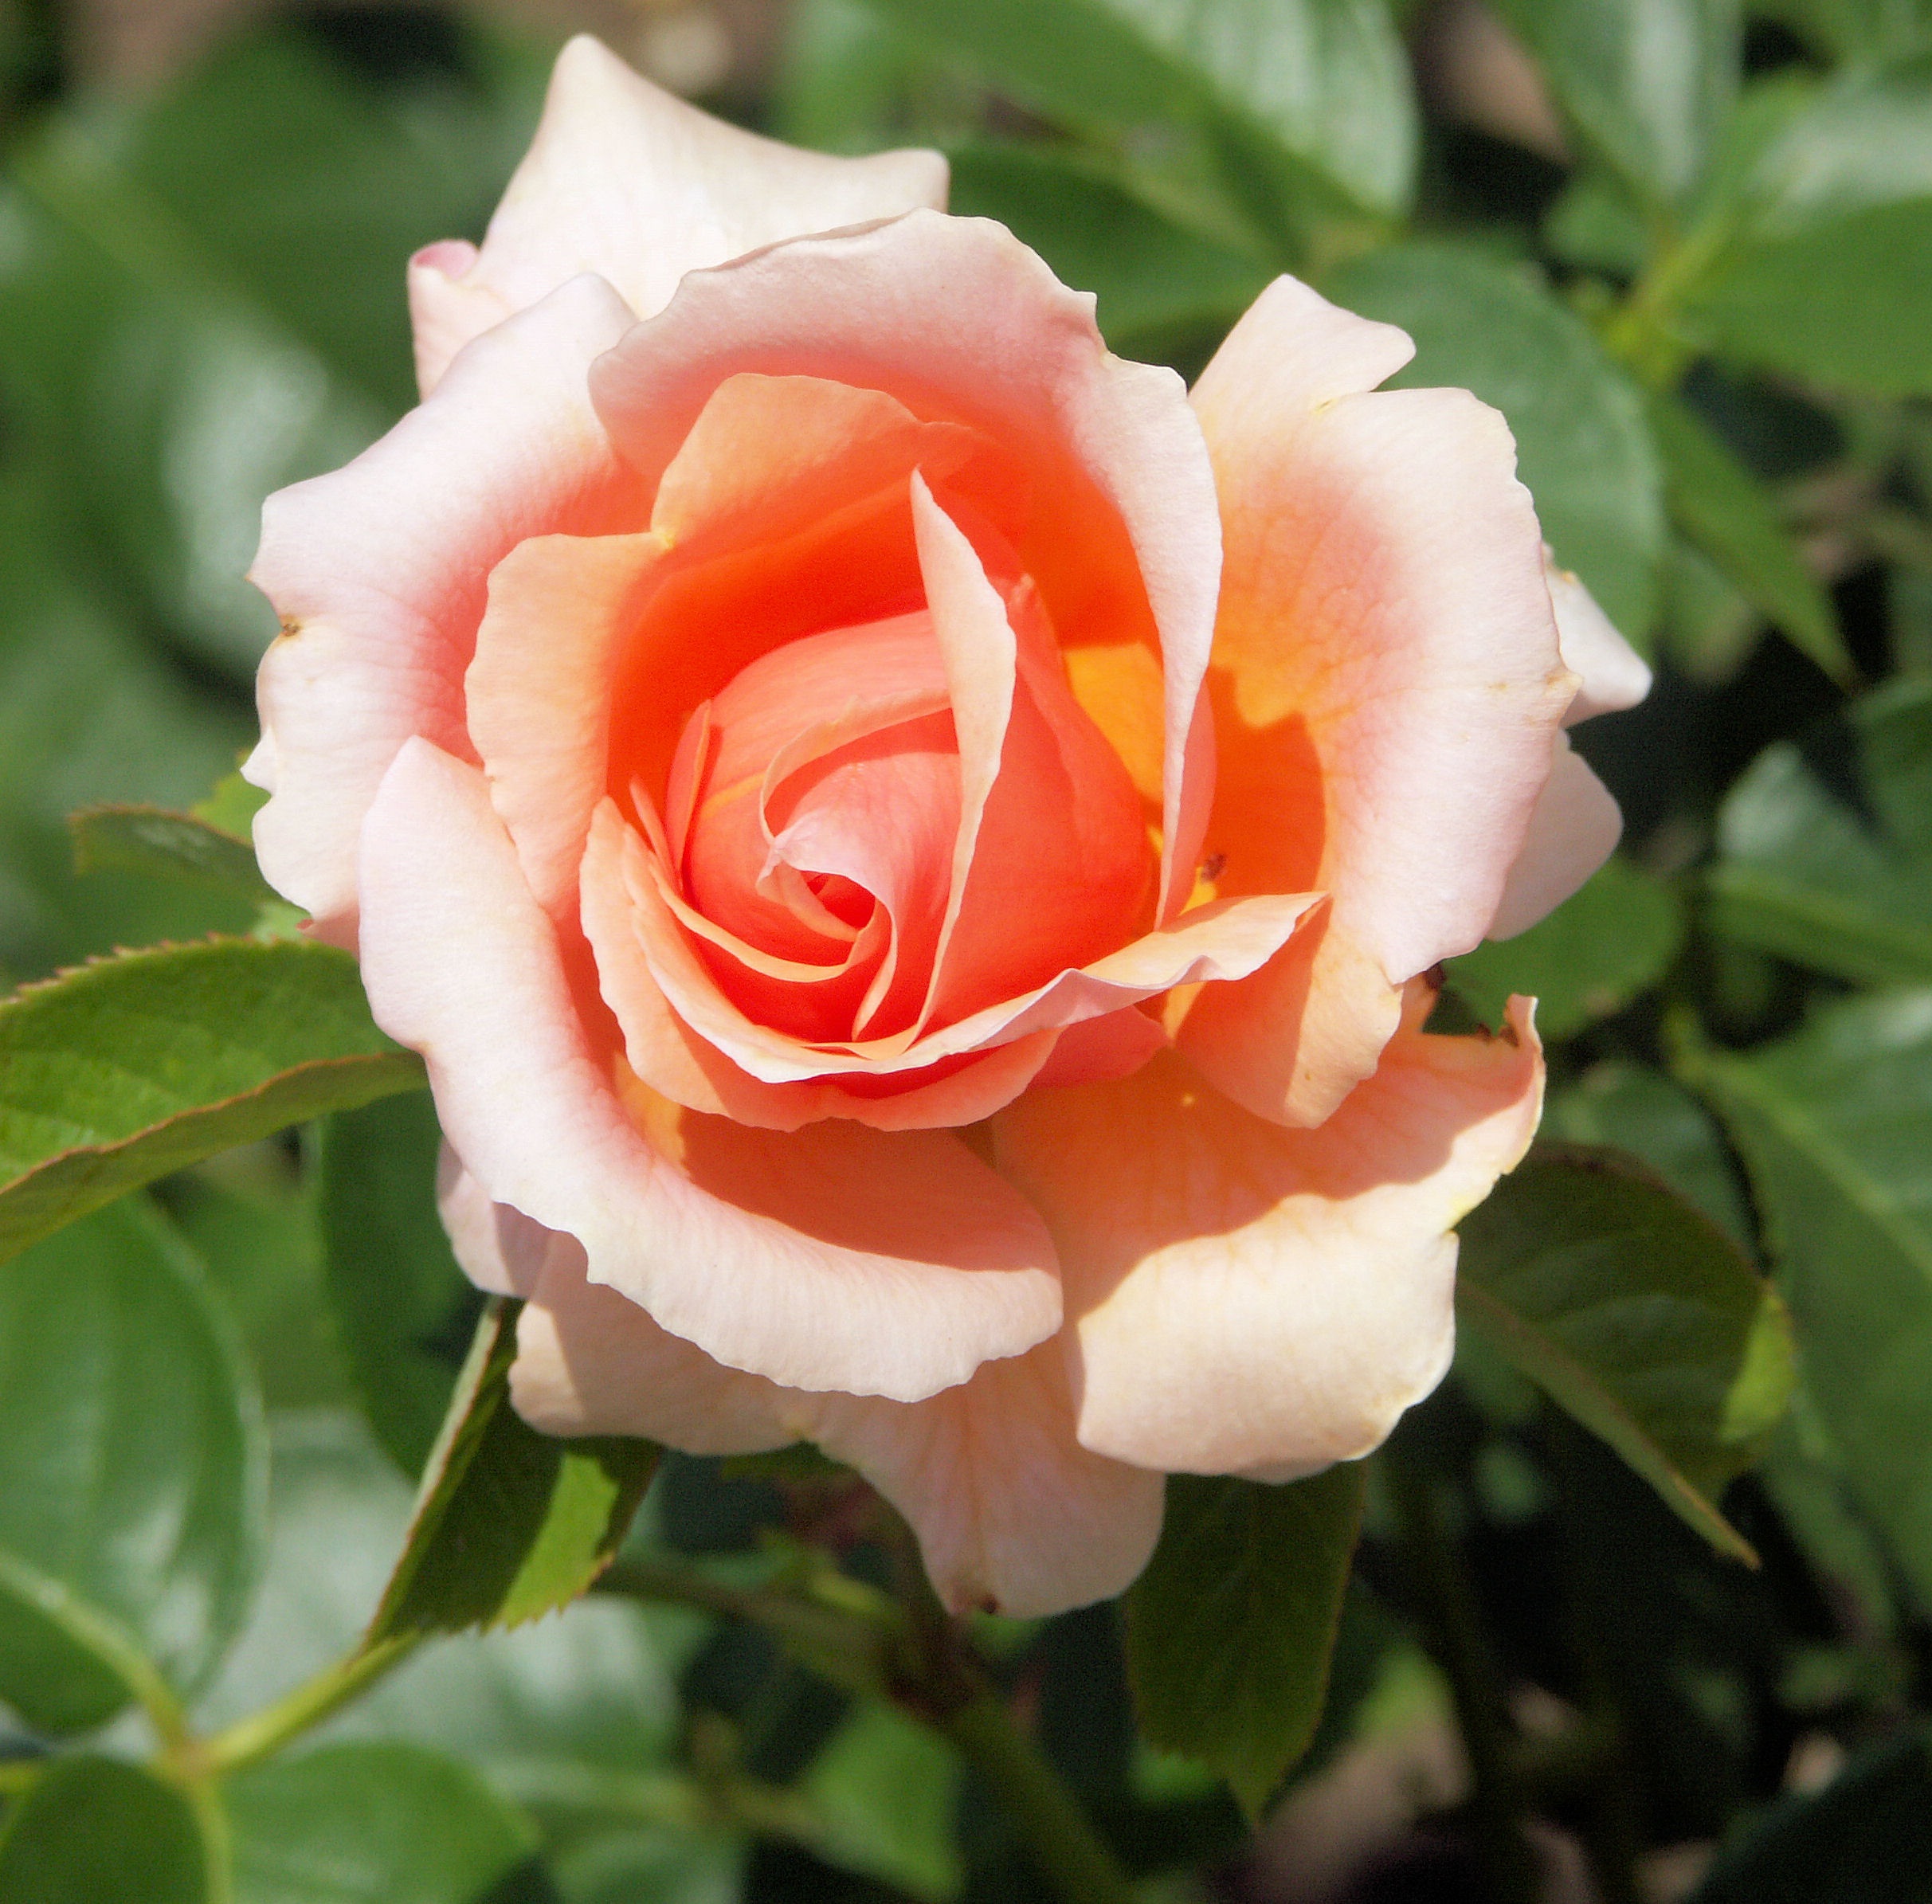
nature, blossom, plant, flower, petal, summer, floral, bush, rose, garden, pink, flora, peach, floribunda, flowering plant, garden roses, rose family, land plant, rosa centifolia, rose order